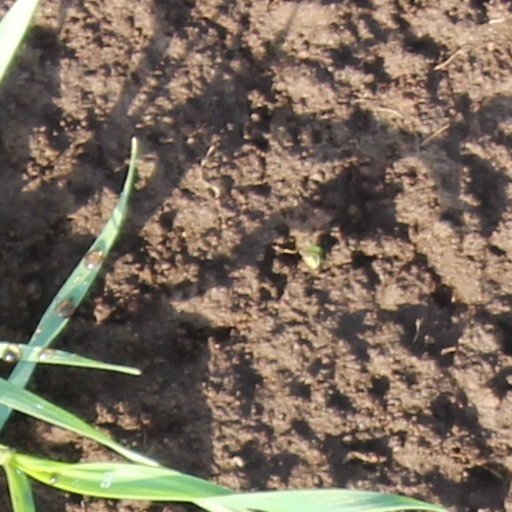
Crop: wheat